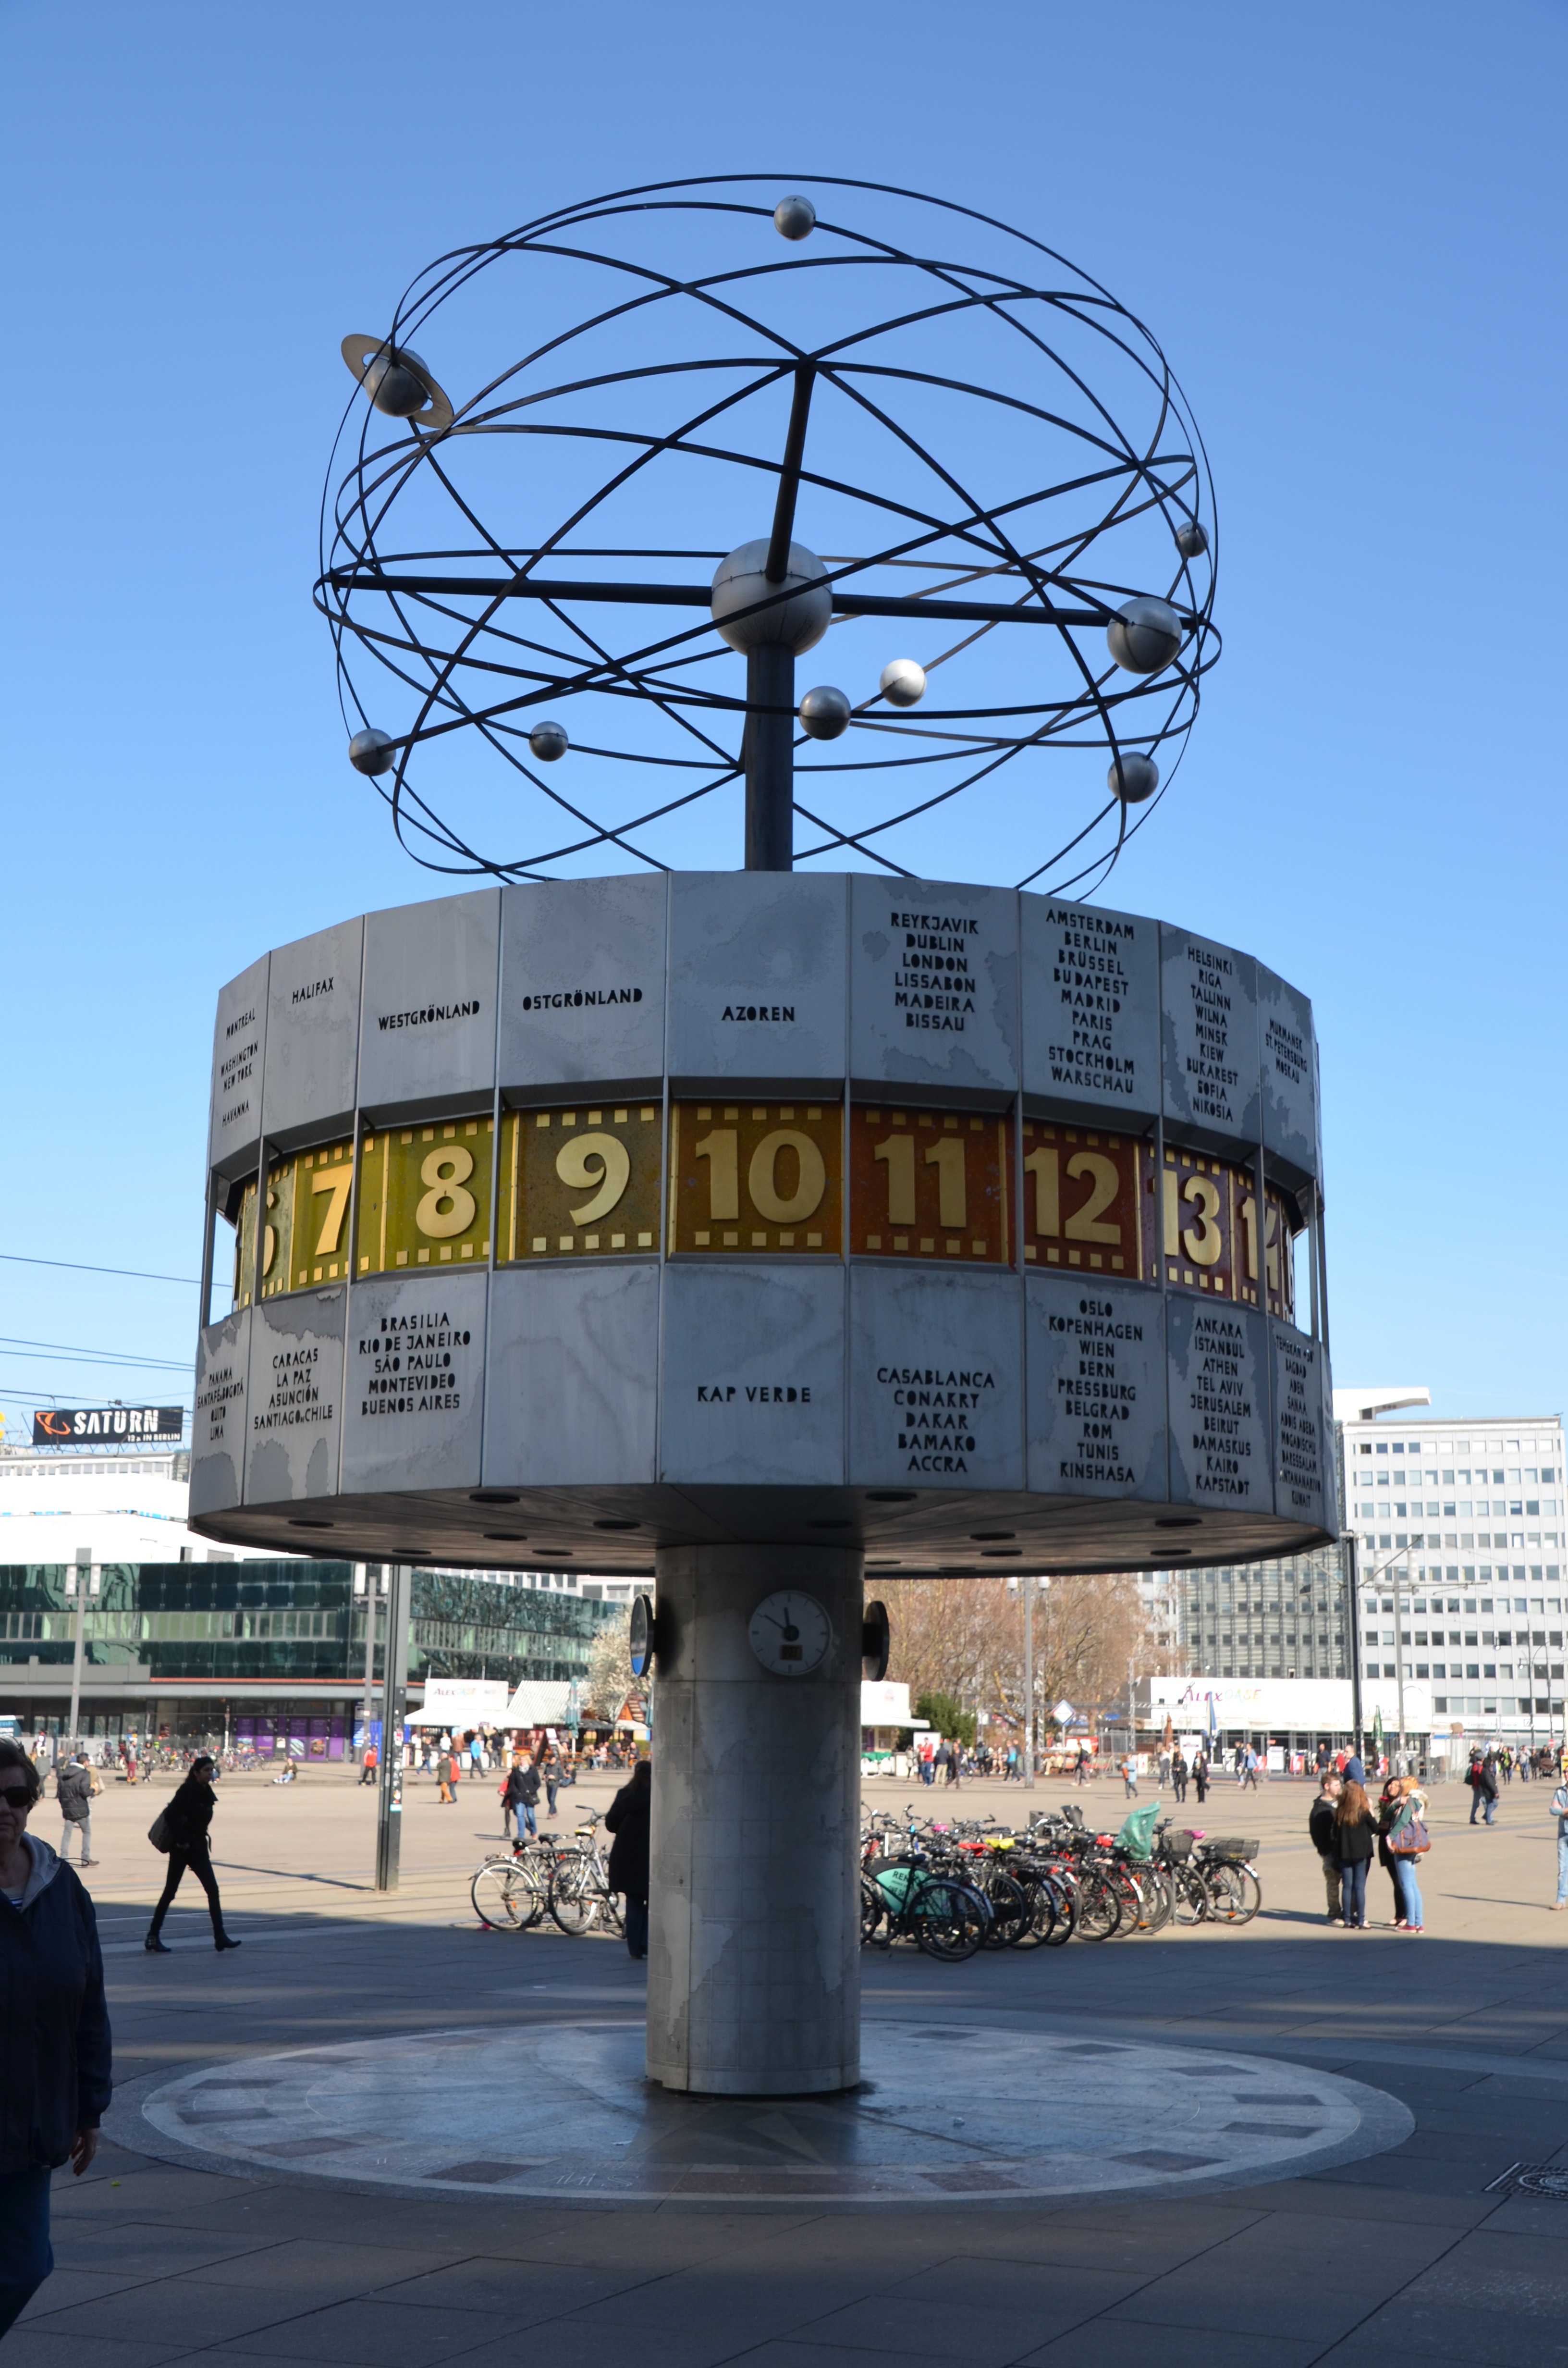
architecture, road, downtown, landmark, artwork, berlin, alexanderplatz, world clock, urban area